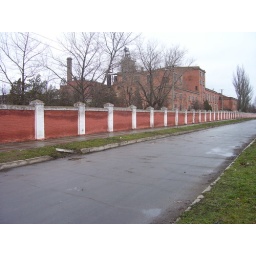
street in my village with sugar factory beyond the wall